Keep Portland Weird

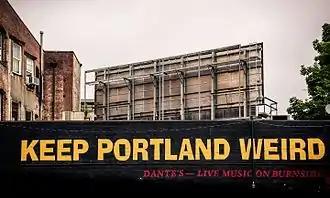
"Keep Portland Weird" on a building in Old Town

"Keep Portland Weird" is a popular slogan that appears on bumper stickers, signs, and public buildings throughout Portland, Oregon and its surrounding metro area. It originated from the "Keep Austin Weird" slogan and was originally intended to promote local businesses, though it has since evolved into an all-encompassing slogan that secondarily promotes individuality, expressionism, local art, as well as atypical lifestyle choices and leisure activities. The slogan frequently inspires articles and debate that attempt to quantify the exact level to which Portland is considered weird, unusual or eccentric. It has been called the unofficial motto of Portland, as well as the informal mantra of the city's residents.